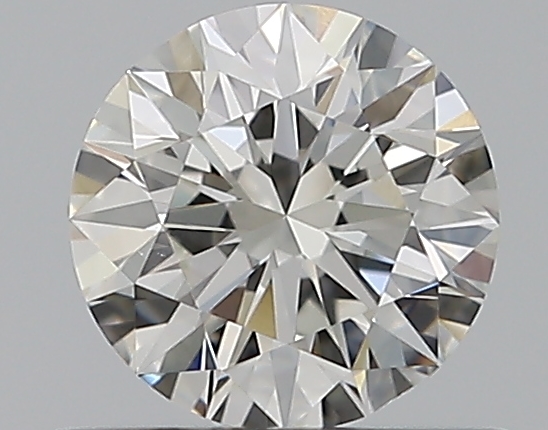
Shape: round
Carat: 0.5
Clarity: VS2
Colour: H
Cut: EX
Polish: EX
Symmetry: VG
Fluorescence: N
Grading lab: GIA
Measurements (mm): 5.02 x 5.09 x 3.17